Skatval Church

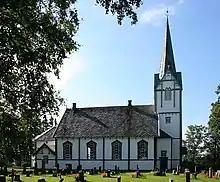
View of the church

Skatval Church is a parish church of the Church of Norway in Stjørdal Municipality in Trøndelag county, Norway. It is located in the village of Skatval. It is the church for the Skatval parish which is part of the Stjørdal prosti (deanery) in the Diocese of Nidaros. The white, wooden church was built in a long church design and a Swiss chalet style in 1901 using plans drawn up by the architect Johan Wæhre. The church seats about 440 people.